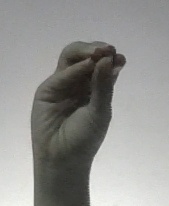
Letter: ha